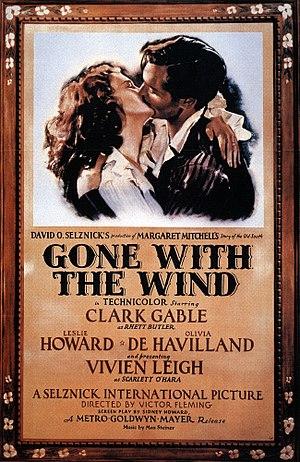
La liste des plus gros succès du box-office mondial répertorie les films ayant engrangé le plus de recettes au niveau mondial.
Autant en emporte le vent est un film américain de Victor Fleming réalisé en 1939, adapté du roman du même nom de Margaret Mitchell paru en 1936. Il sort en salles en 1939 aux États-Unis, et au cours des deux décennies suivantes dans le reste du monde, sa sortie en Europe ayant été retardée par la Seconde Guerre mondiale.